Deva dynasty (Saketa)

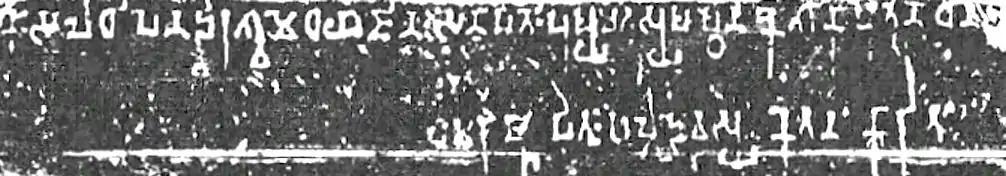
The Dhanadeva-Ayodhya inscription, 1st century BCE.

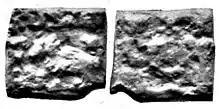
Coin of ruler Muladeva, minted in Ayodhya, Kosala. Obv: "Muladevasa", elephant to left facing symbol. Rev: Wreath, above symbol, below snake.

The Deva dynasty of Saketa, was a dynasty of kings who ruled in the area of the city of Ayodhya, Kosala, in India from the 2nd century BCE until the end of 1st century BCE.